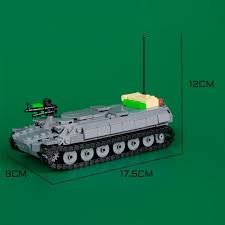
Label: MT_LB